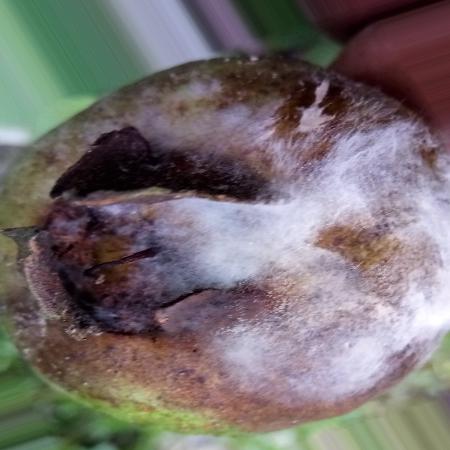
Label: Phytopthora